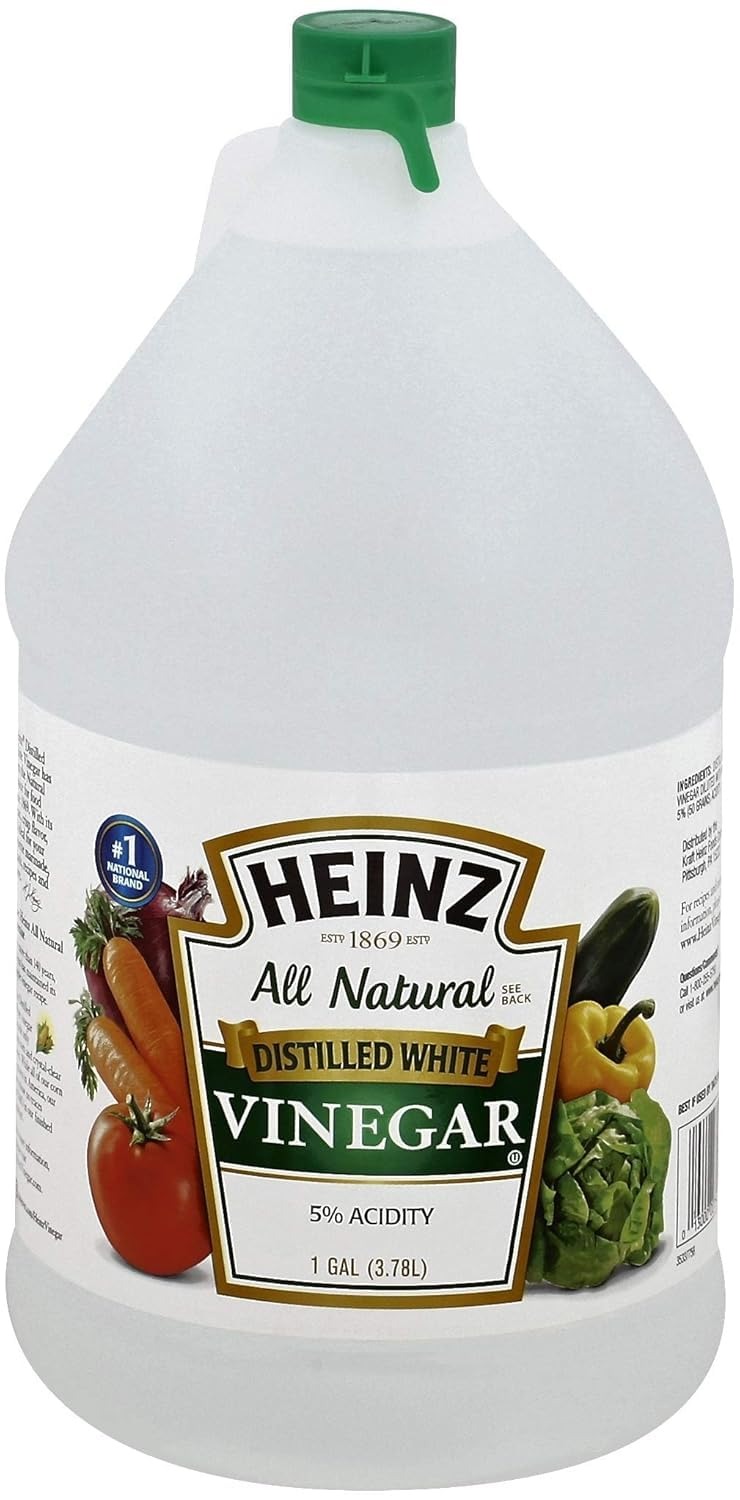
Item Name: Heinz White Vinegar, 1 gallon
Bullet Point: No. 1 national brand
Value: 128.0
Unit: Fl Oz

Price: 18.985